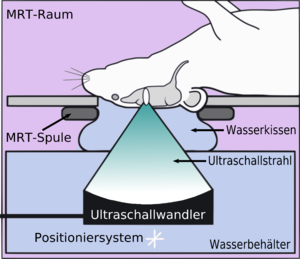
Pour introduire des médicaments dans le système nerveux central, une étape indispensable est le franchissement de la barrière hémato-encéphalique, ce qui est très difficile, car elle est remarquablement efficace pour protéger le milieu cérébral. C'est pourquoi il est important de trouver et mettre au point de nouvelles stratégies dans ce but. C'est une barrière dynamique, qui contrôle par des processus d'influx et d'efflux quelles molécules présentes dans le sang pourront passer dans le milieu liquide qui baigne le cerveau, le liquide cérébrospinal : aliments, médicaments, drogues, xénobiotiques. Environ 98 % des médicaments envisageables pour soigner le système nerveux central, et tout particulièrement le cerveau, ne la franchissent pas.